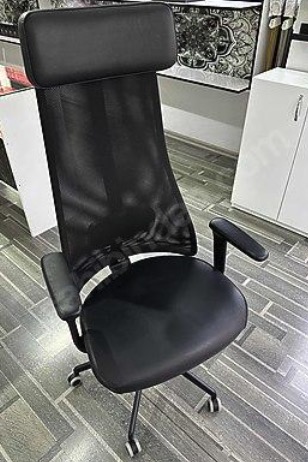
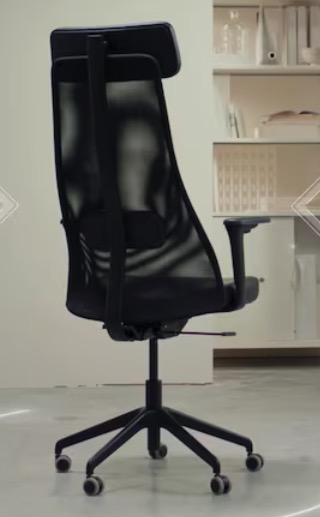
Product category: items_chair
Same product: yes